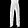
Label: Trouser